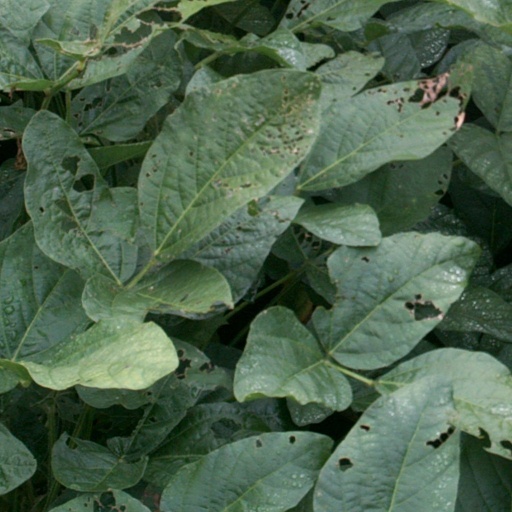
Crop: soybean